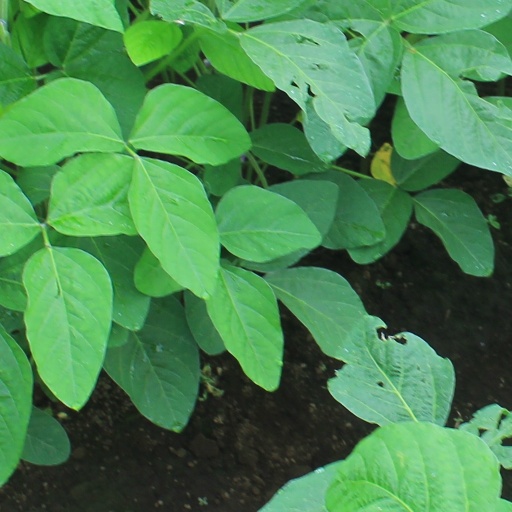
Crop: soybean